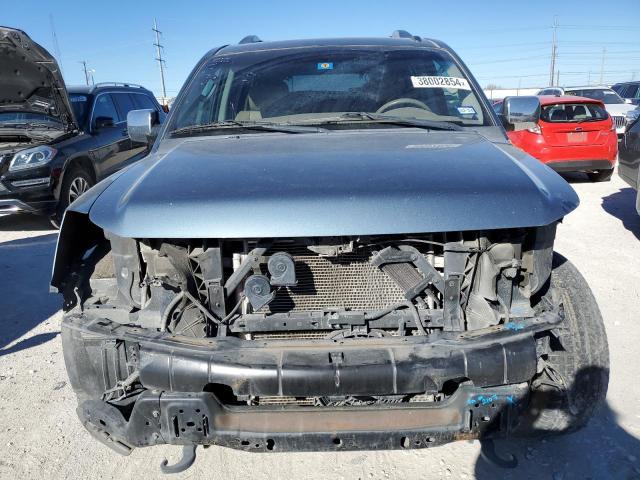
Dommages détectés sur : pare-choc avant, feu avant droit, feu avant gauche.
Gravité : majeur